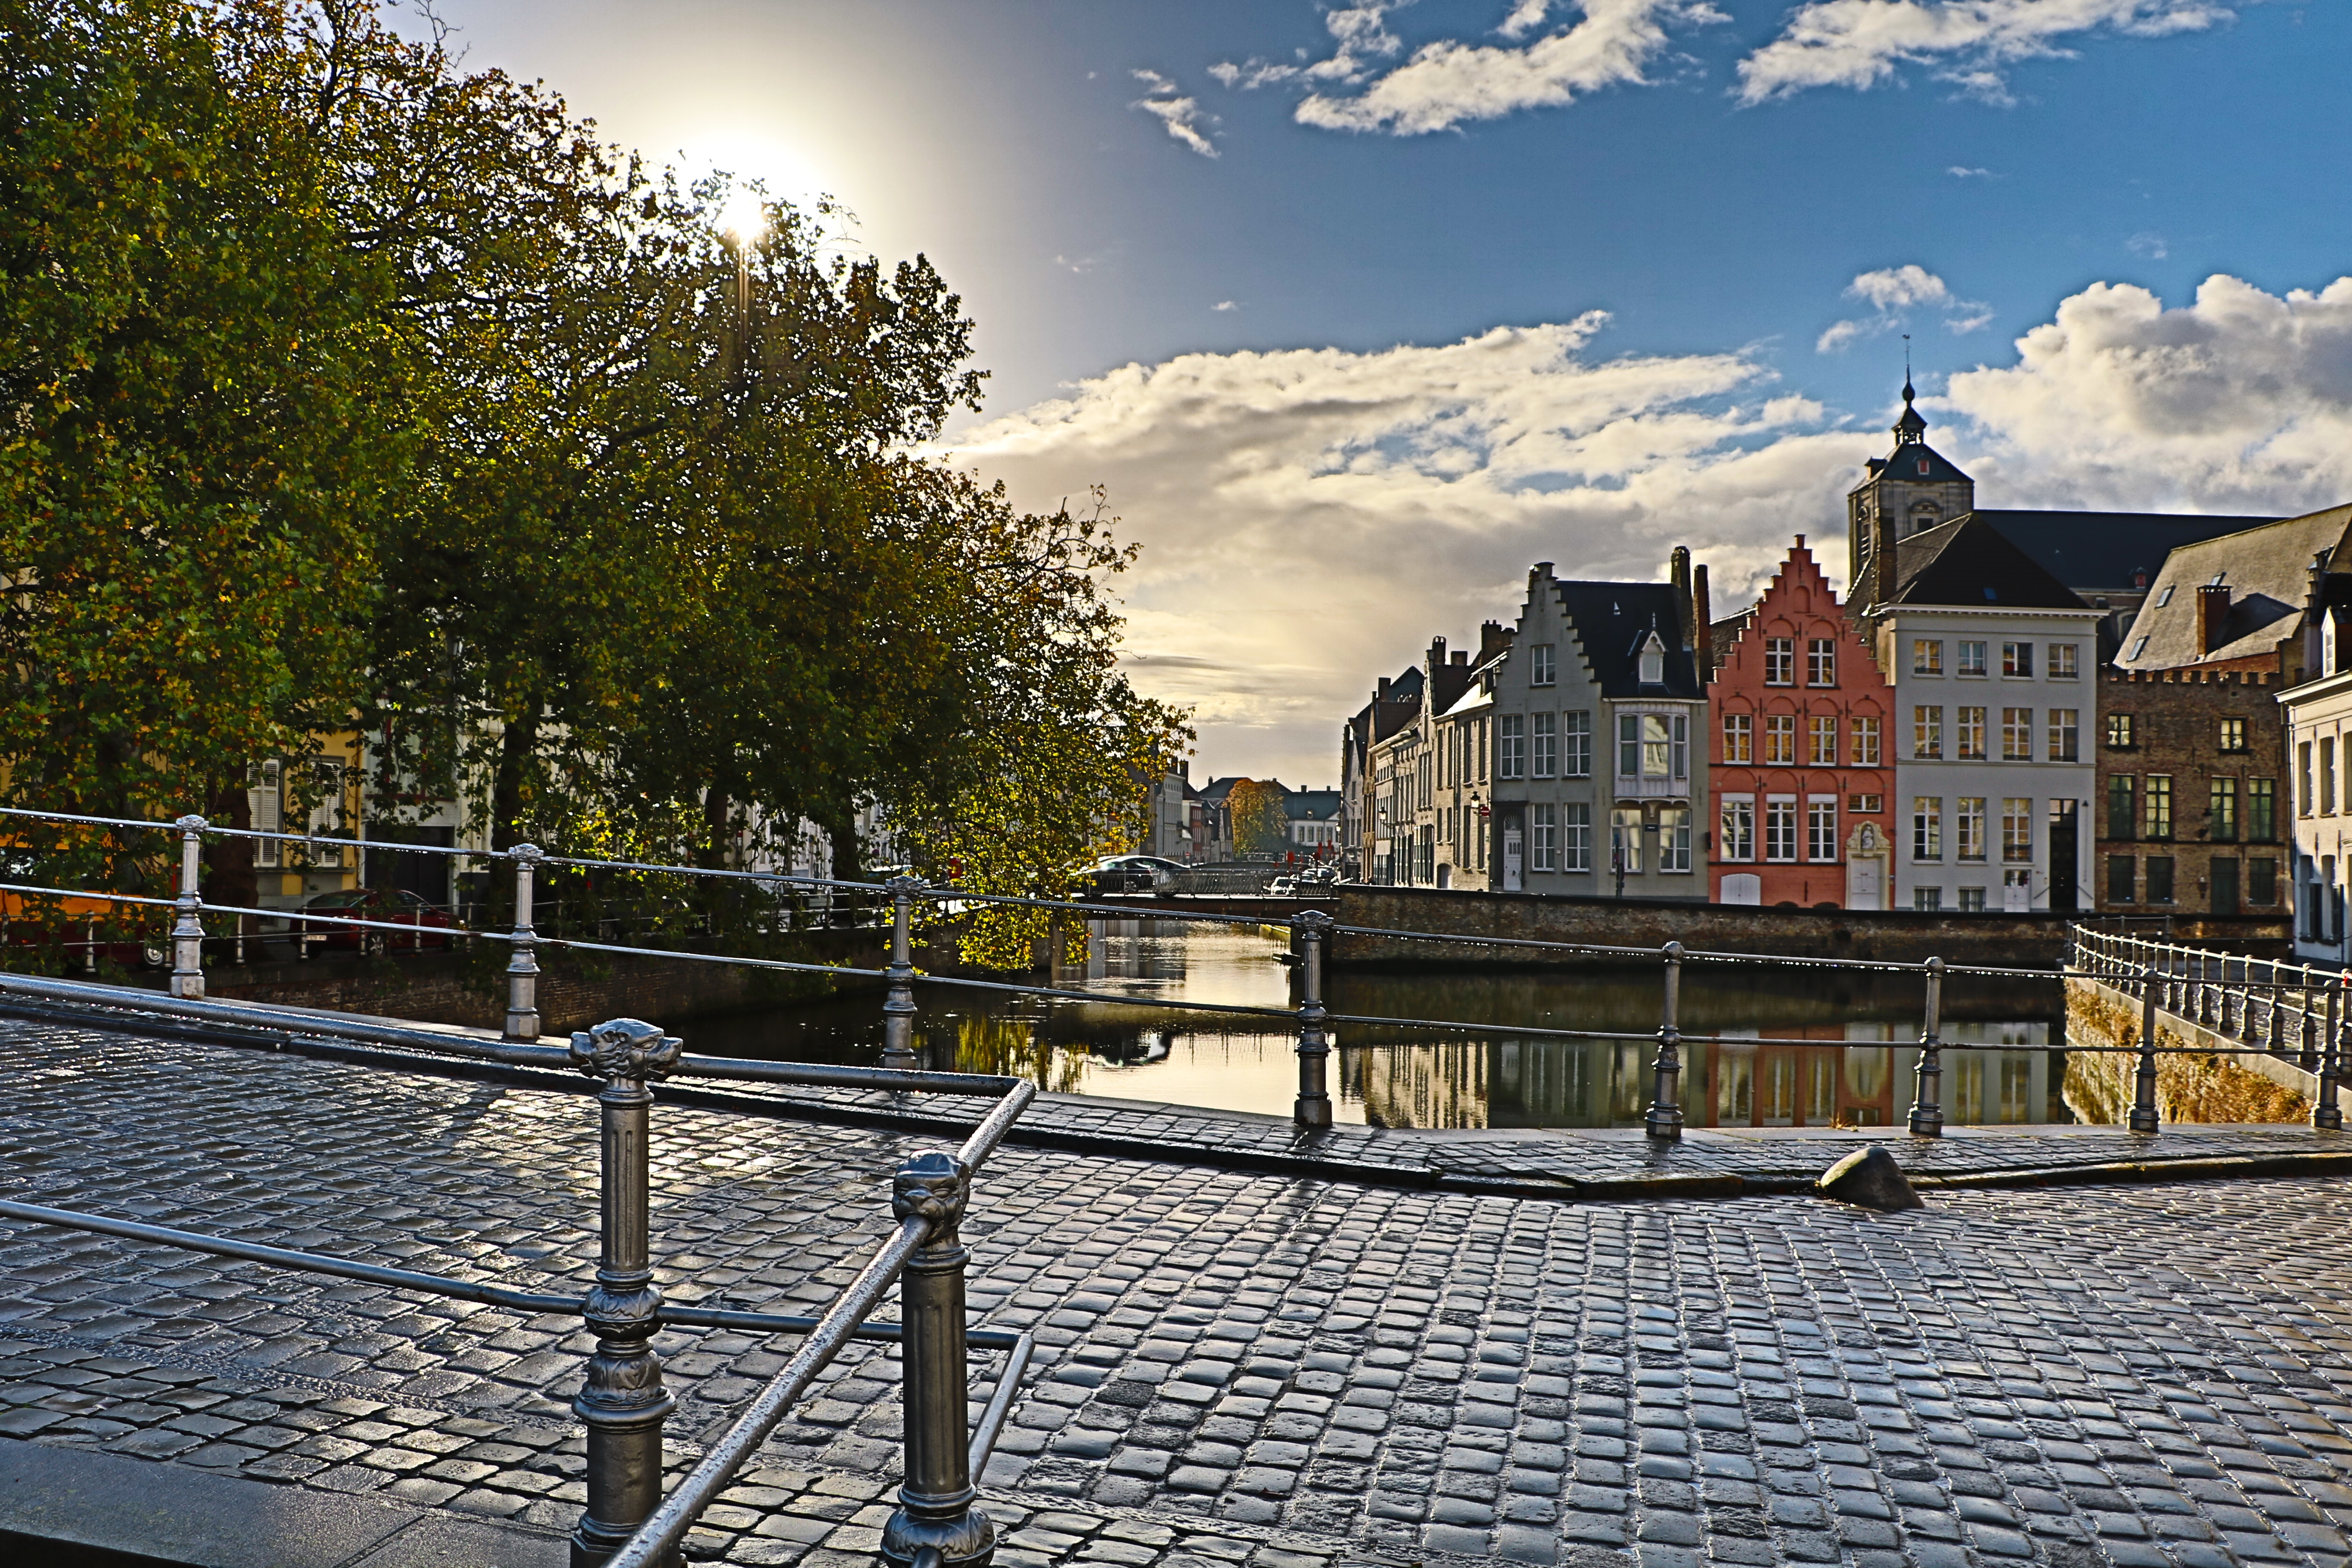
architecture, bridge, skyline, street, town, city, river, canal, cityscape, downtown, vacation, travel, europe, evening, reflection, scenic, waterway, belgium, town square, brugge, belgian, urban area